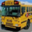
Label: bus